Southern Serbia (region)

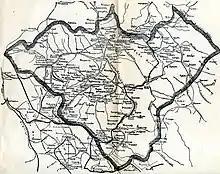
Most of territory of southern Serbia was liberated by Serbian army in 1878

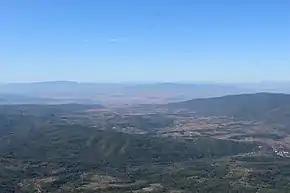
Zaplanje

During the First Serbian Uprising in 1809, Serbian revolutionaries attempted to liberate Niš in the Battle of Čegar. After the defeat of the Serbian forces, the Ottoman commander of Niš ordered the heads of the slain Serbs mounted on a tower to serve as a warning. The structure became known as Skull Tower. After Serbia gained autonomy within the borders of the Belgrade pashaluk, the aspiration of Serbs from the south to join the motherland increased. This led to Niš conspiracy in 1821 and Niš rebellion in 1841. From 1846 to 1864 modern Southern Serbia was a part of Ottoman Niš Eyalet. Most notable Governor of Niš Eyalet was Midhat Pasha, who later became Grand Vizier of Ottoman Empire.